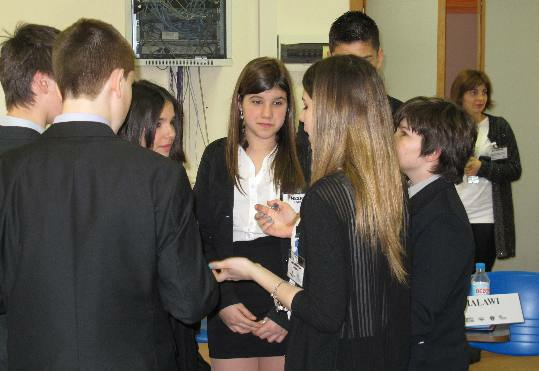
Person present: Yes